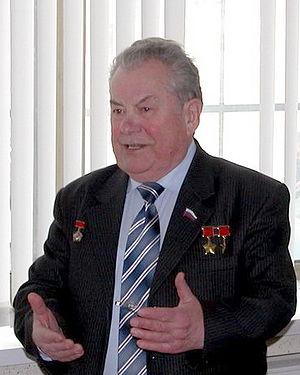
Pavel Romanovitch Popovitch ou Pavlo Romanovytch Popovytch est un cosmonaute soviétique, né le 5 octobre 1930 à Ouzyn, dans l'oblast de Kiev et décédé le 30 septembre 2009 à Hourzouf, en Ukraine.